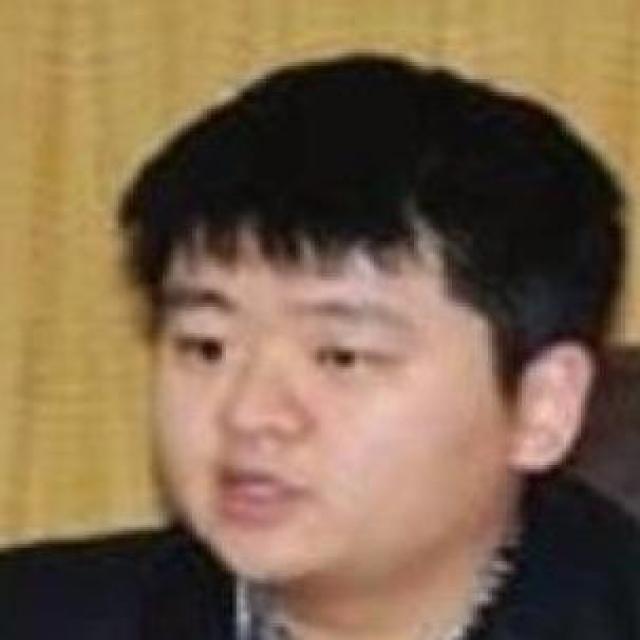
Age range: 21-44